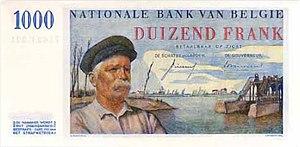
Hendrik Geeraert est un héros populaire belge. Il est la personnification de la résistance civile contre l'envahisseur allemand.